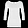
Label: T - shirt / top